Ron Paul 2008 presidential campaign

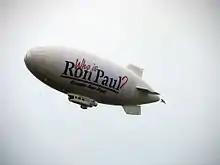
The Ron Paul blimp on its launch day.

A December 16, 2007, money bomb on the anniversary of the Boston Tea Party broke the campaign's previous record, raising nearly $2 million more than the November 5 event, bringing in over US$6 million in the largest single day of fund raising, on-line or not, in U.S. presidential campaign history. During the last minutes of the drive, the server refused to accept contributions due to an overload of donations, as about 100 contributors per minute donated to the campaign; more than an additional $100,000 were donated within the hour past midnight.